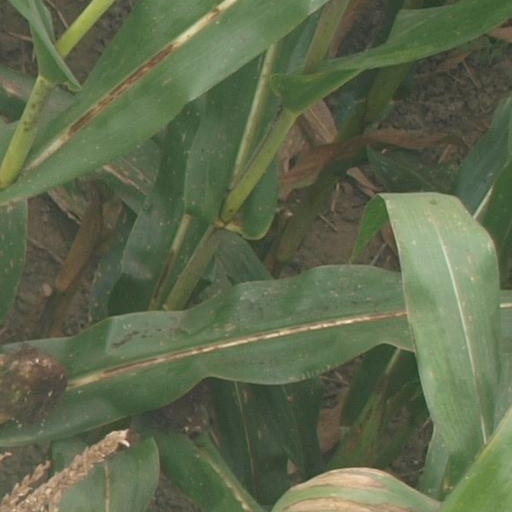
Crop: maize; corn